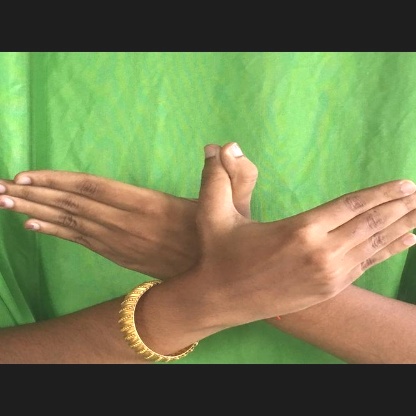
Mudra: Garuda